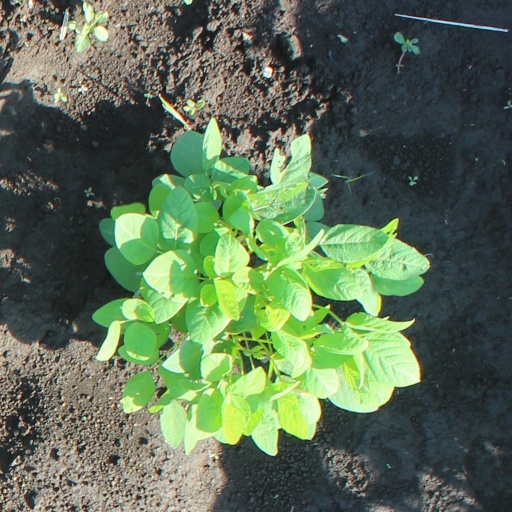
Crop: soybean